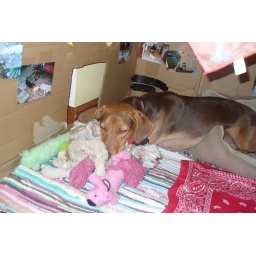
Molly in her new home aka cardboard box from patio furniture.